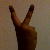
The image shows a hand gesture representing the number 2 in Indian Sign Language.